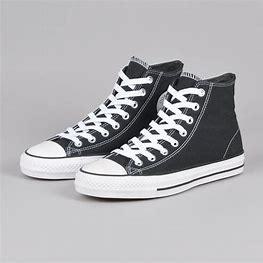
Brand: Converse
Model: Ctas